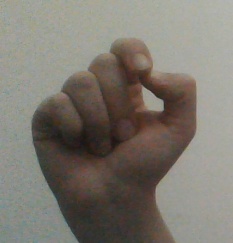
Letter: fa